Henry Ambler House

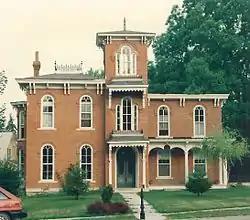

The Henry Ambler House is a historic house located at 405 Broadway in Mount Pleasant, Iowa.